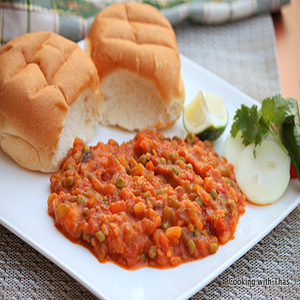
Dish: pavbhaji